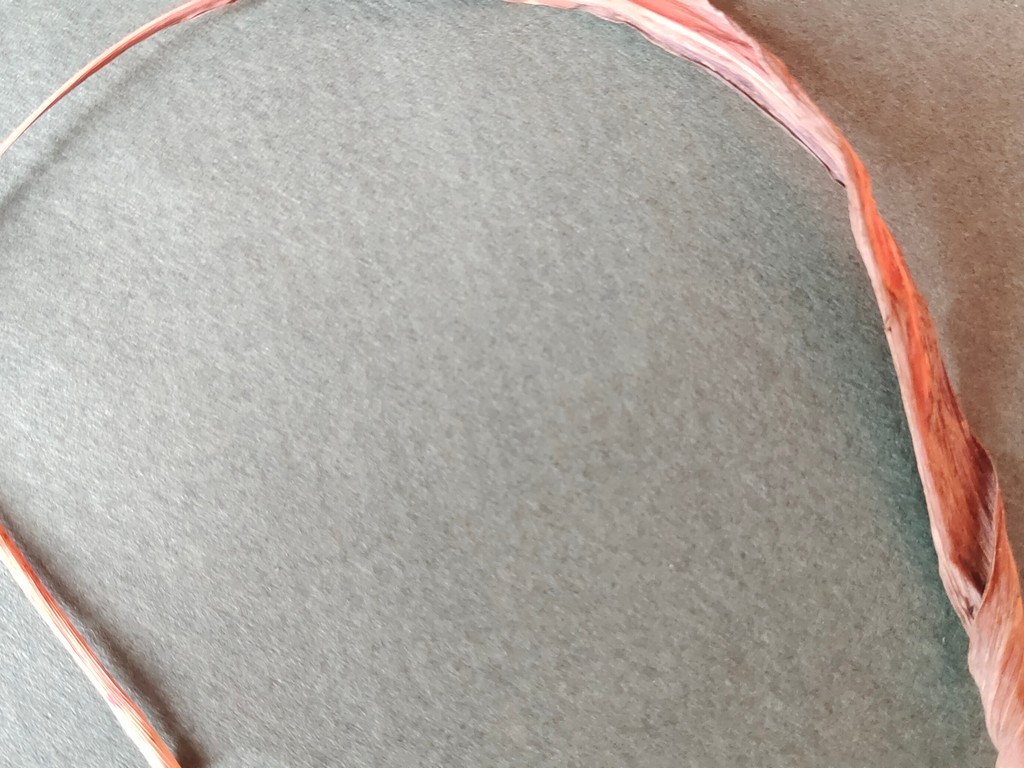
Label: Dried